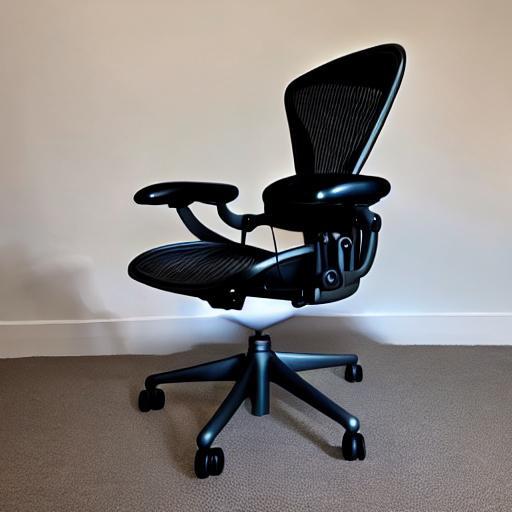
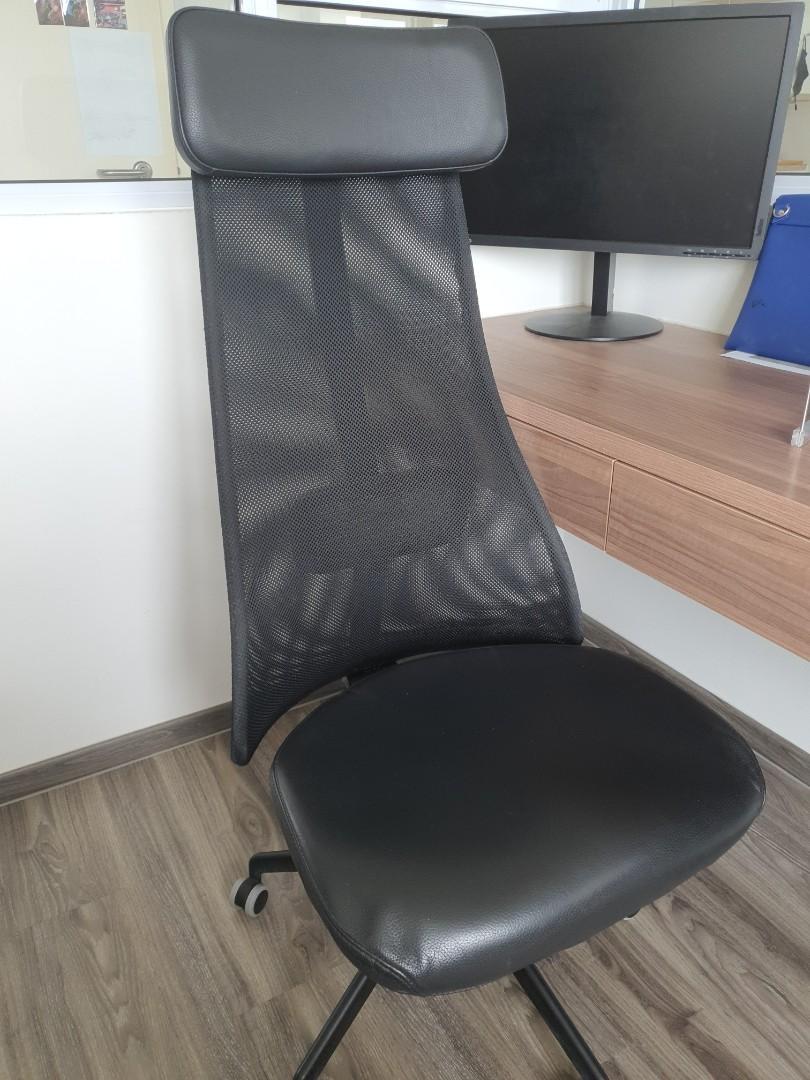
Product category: items_chair
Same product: no